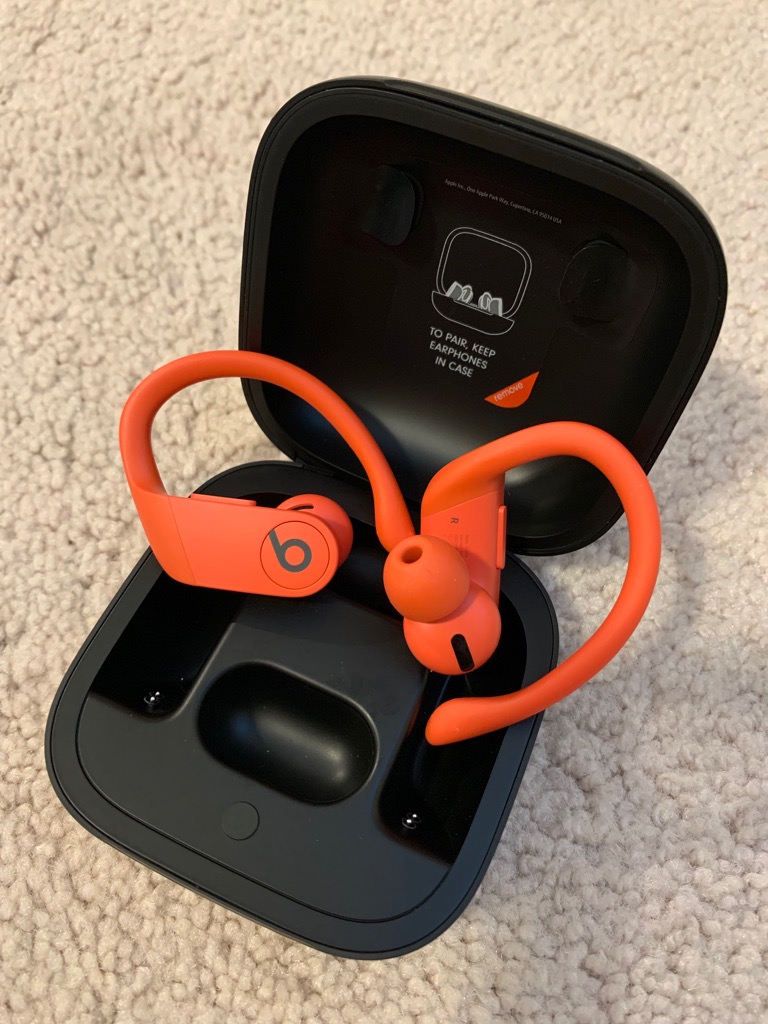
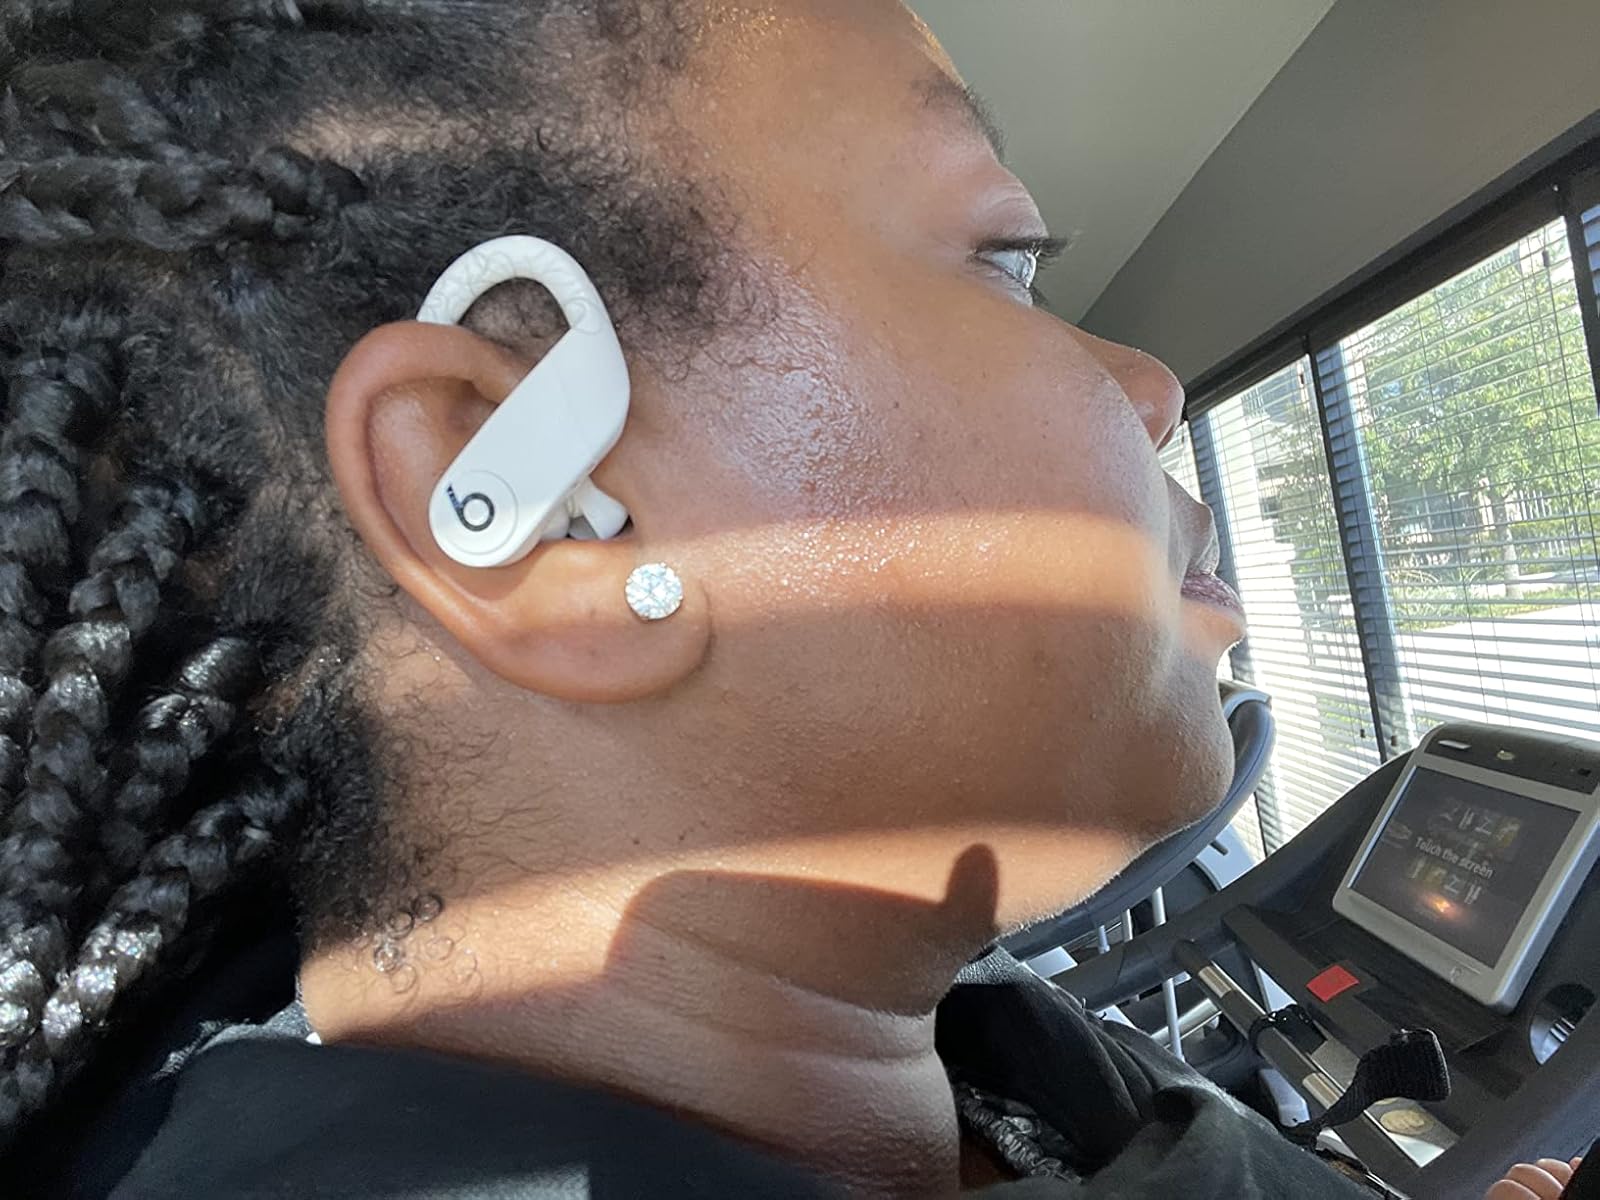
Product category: earbuds
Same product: no